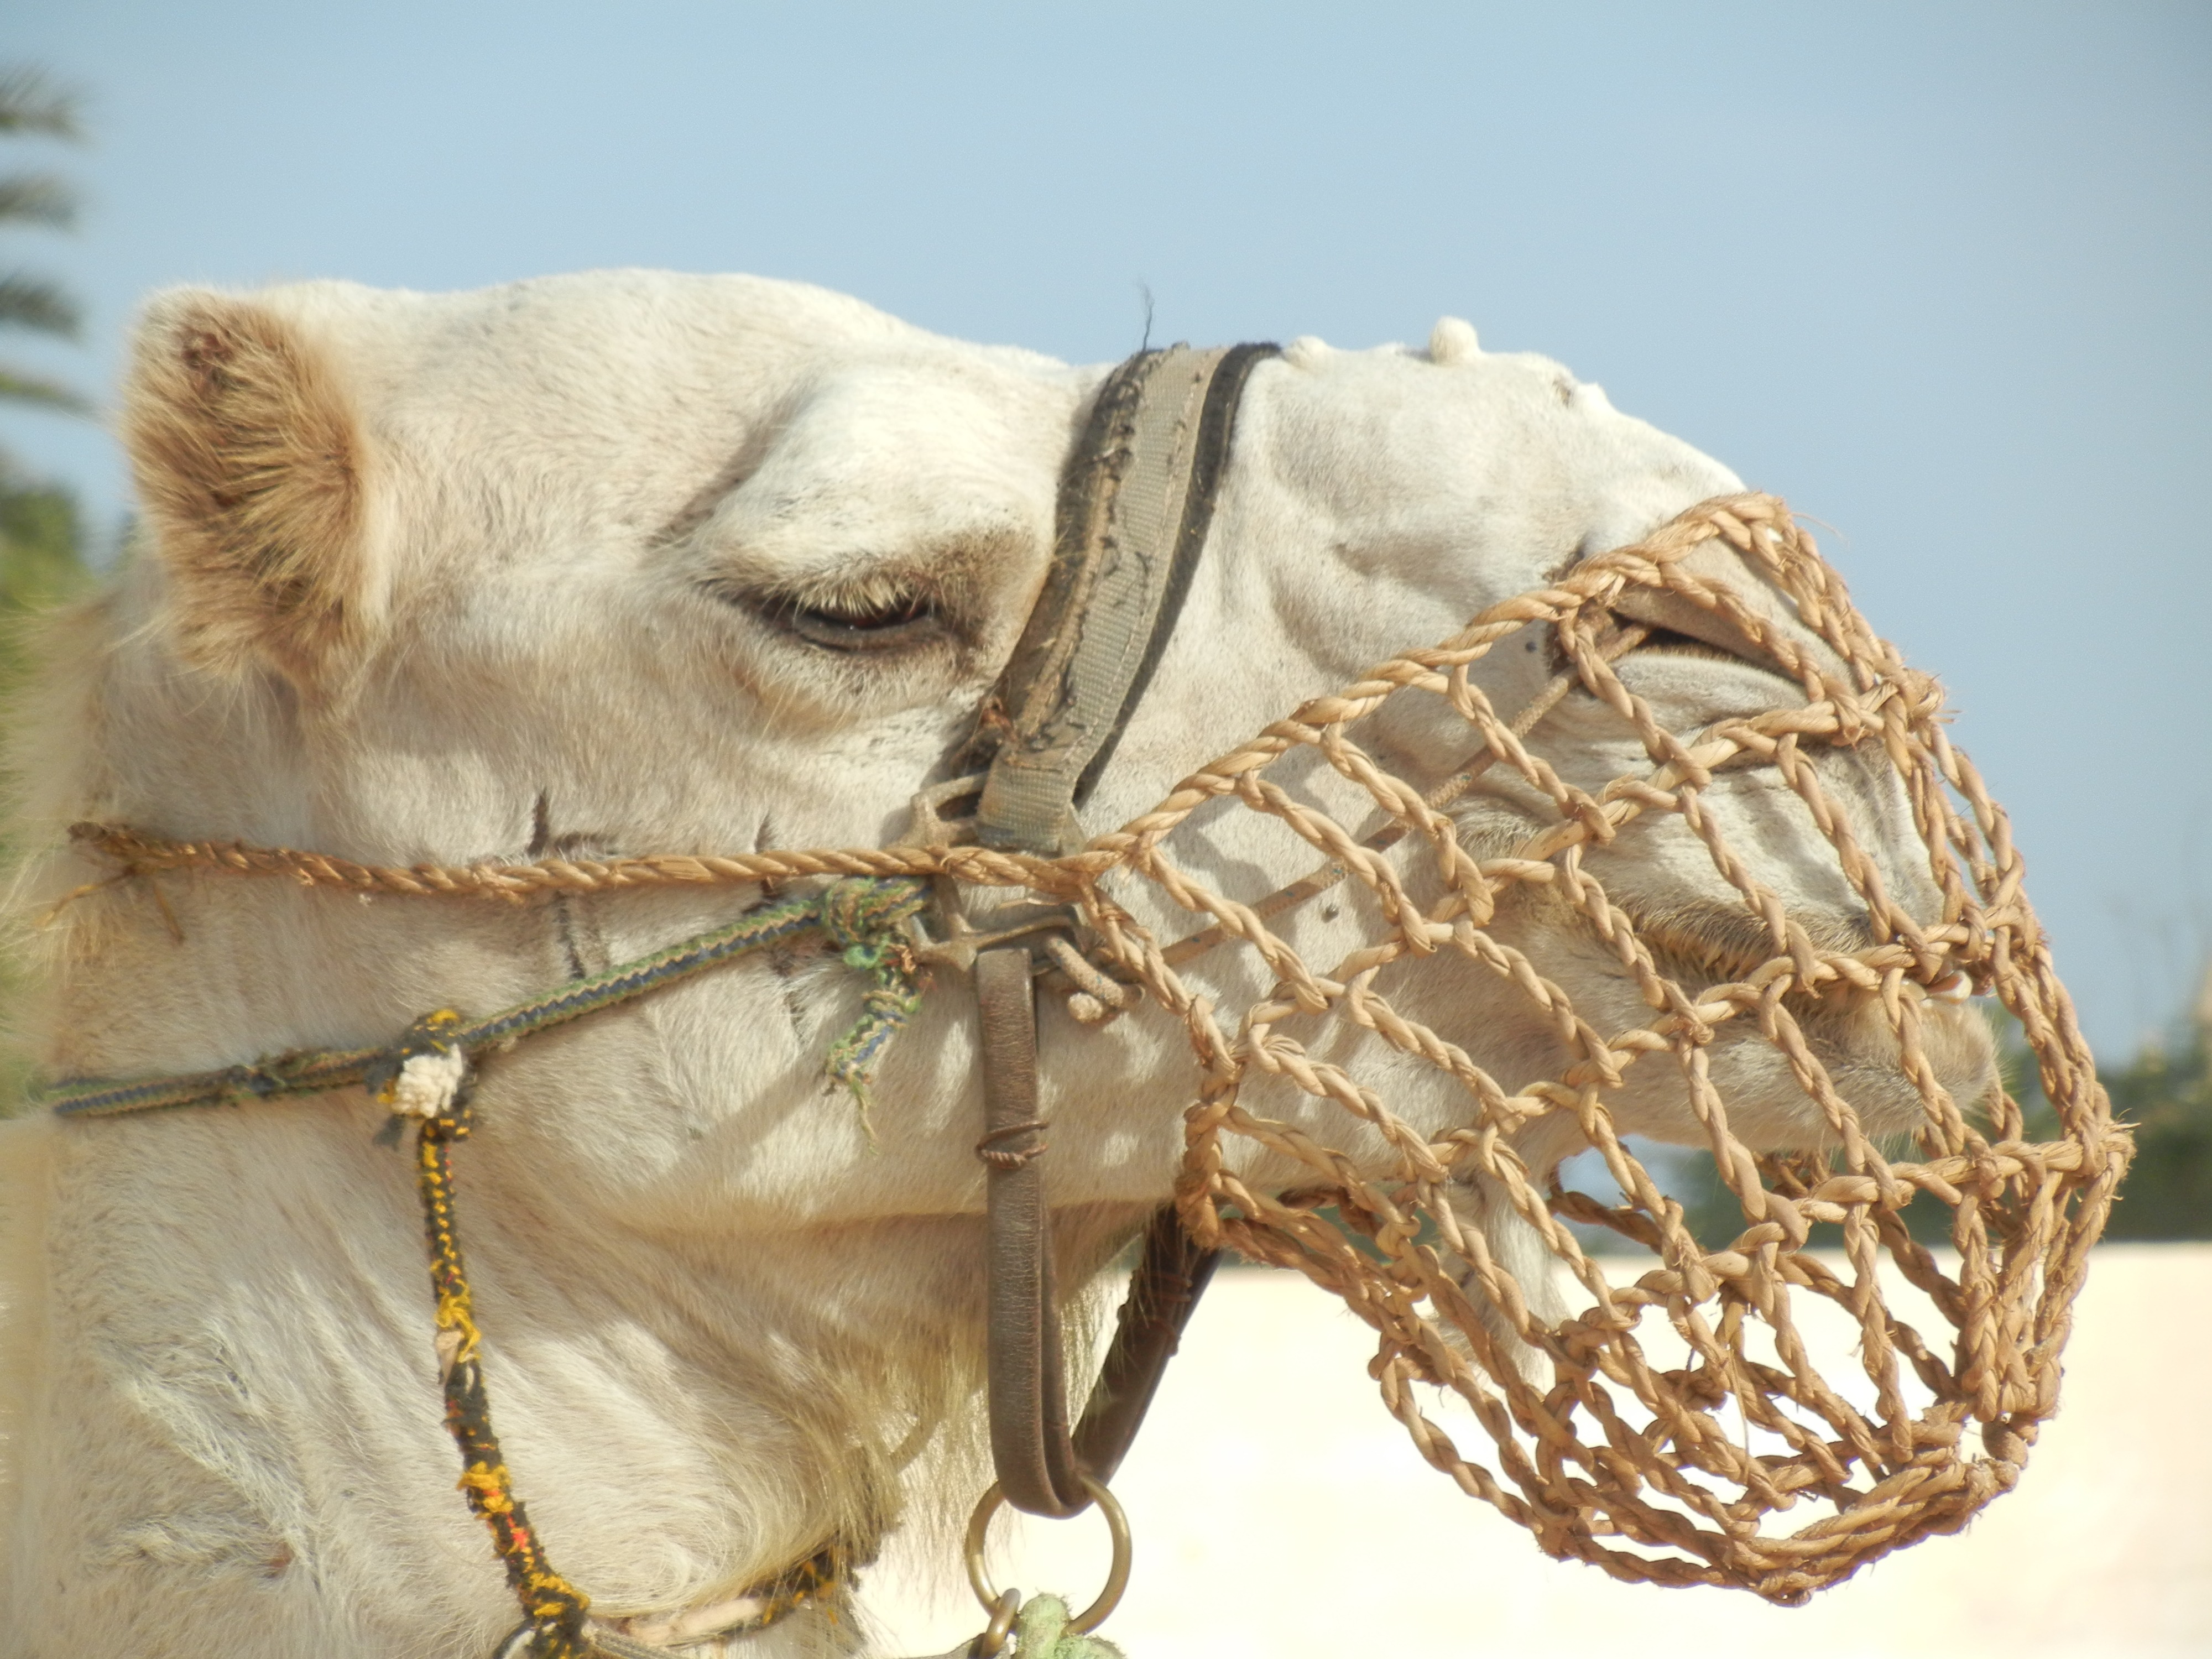
desert, horn, camel, africa, mammal, dromedary, sculpture, head, caravan, sahara, desert ship, camel like mammal